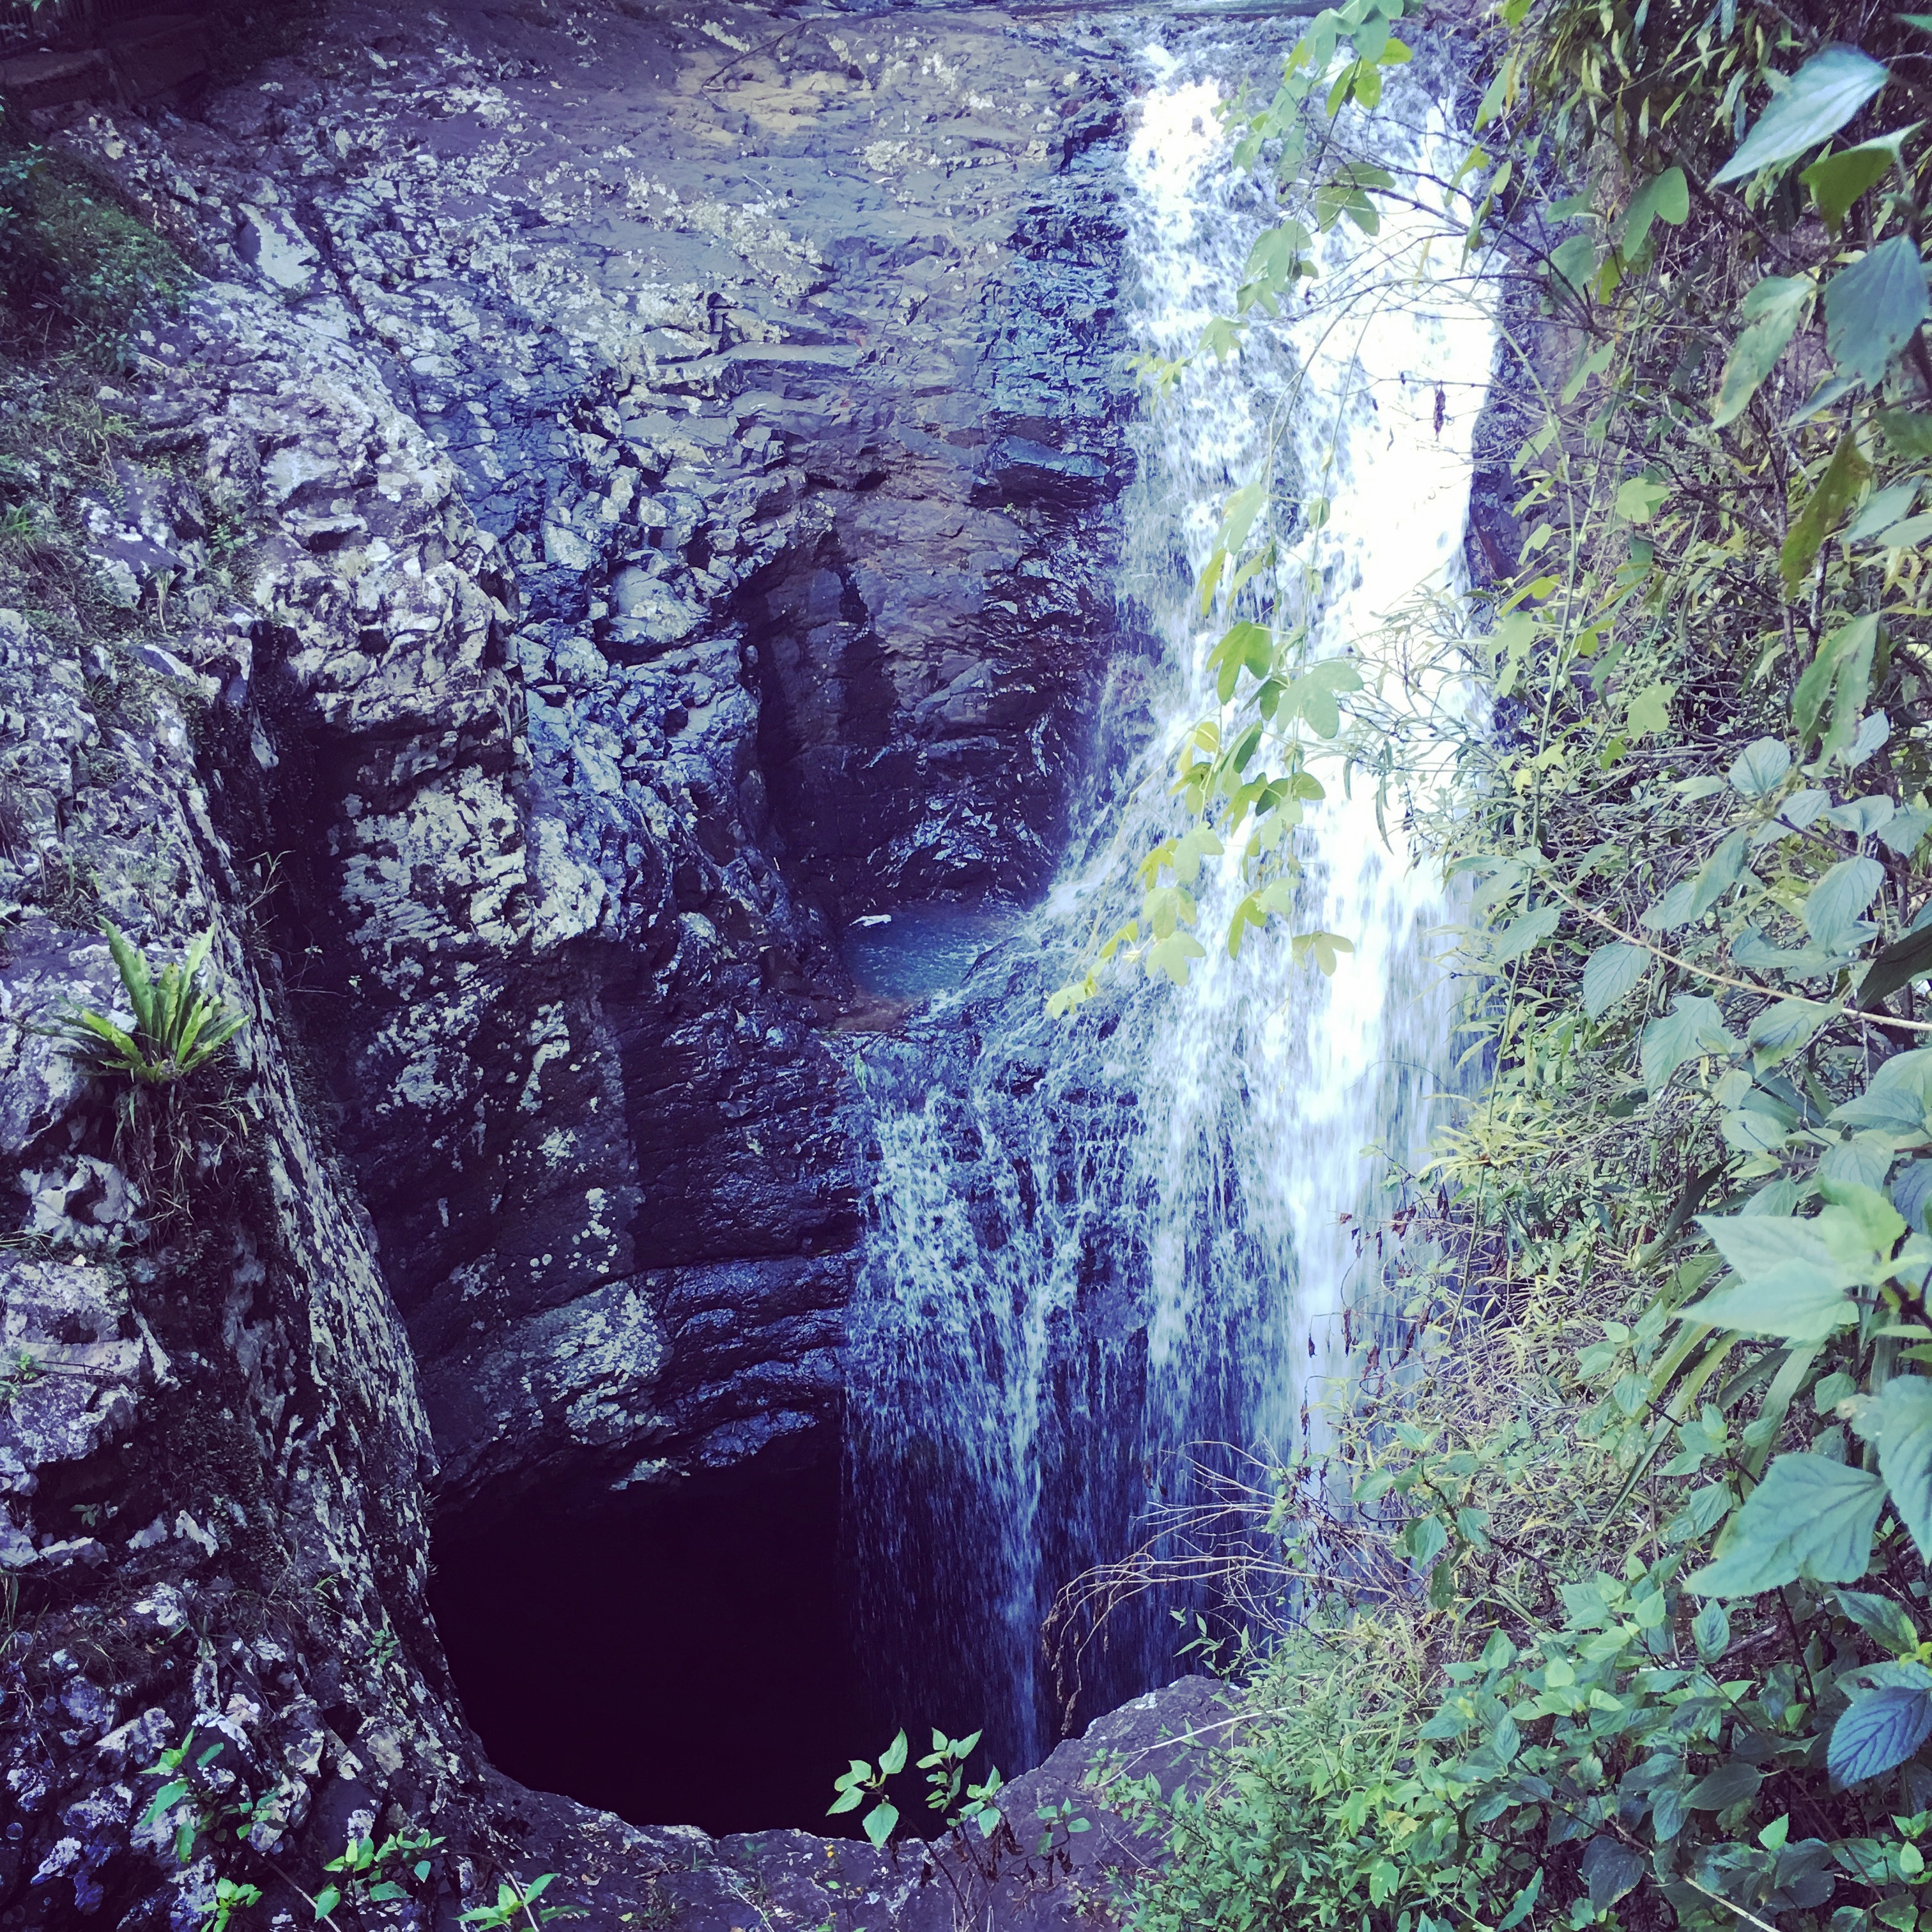
water, nature, forest, waterfall, formation, stream, cave, jungle, water feature